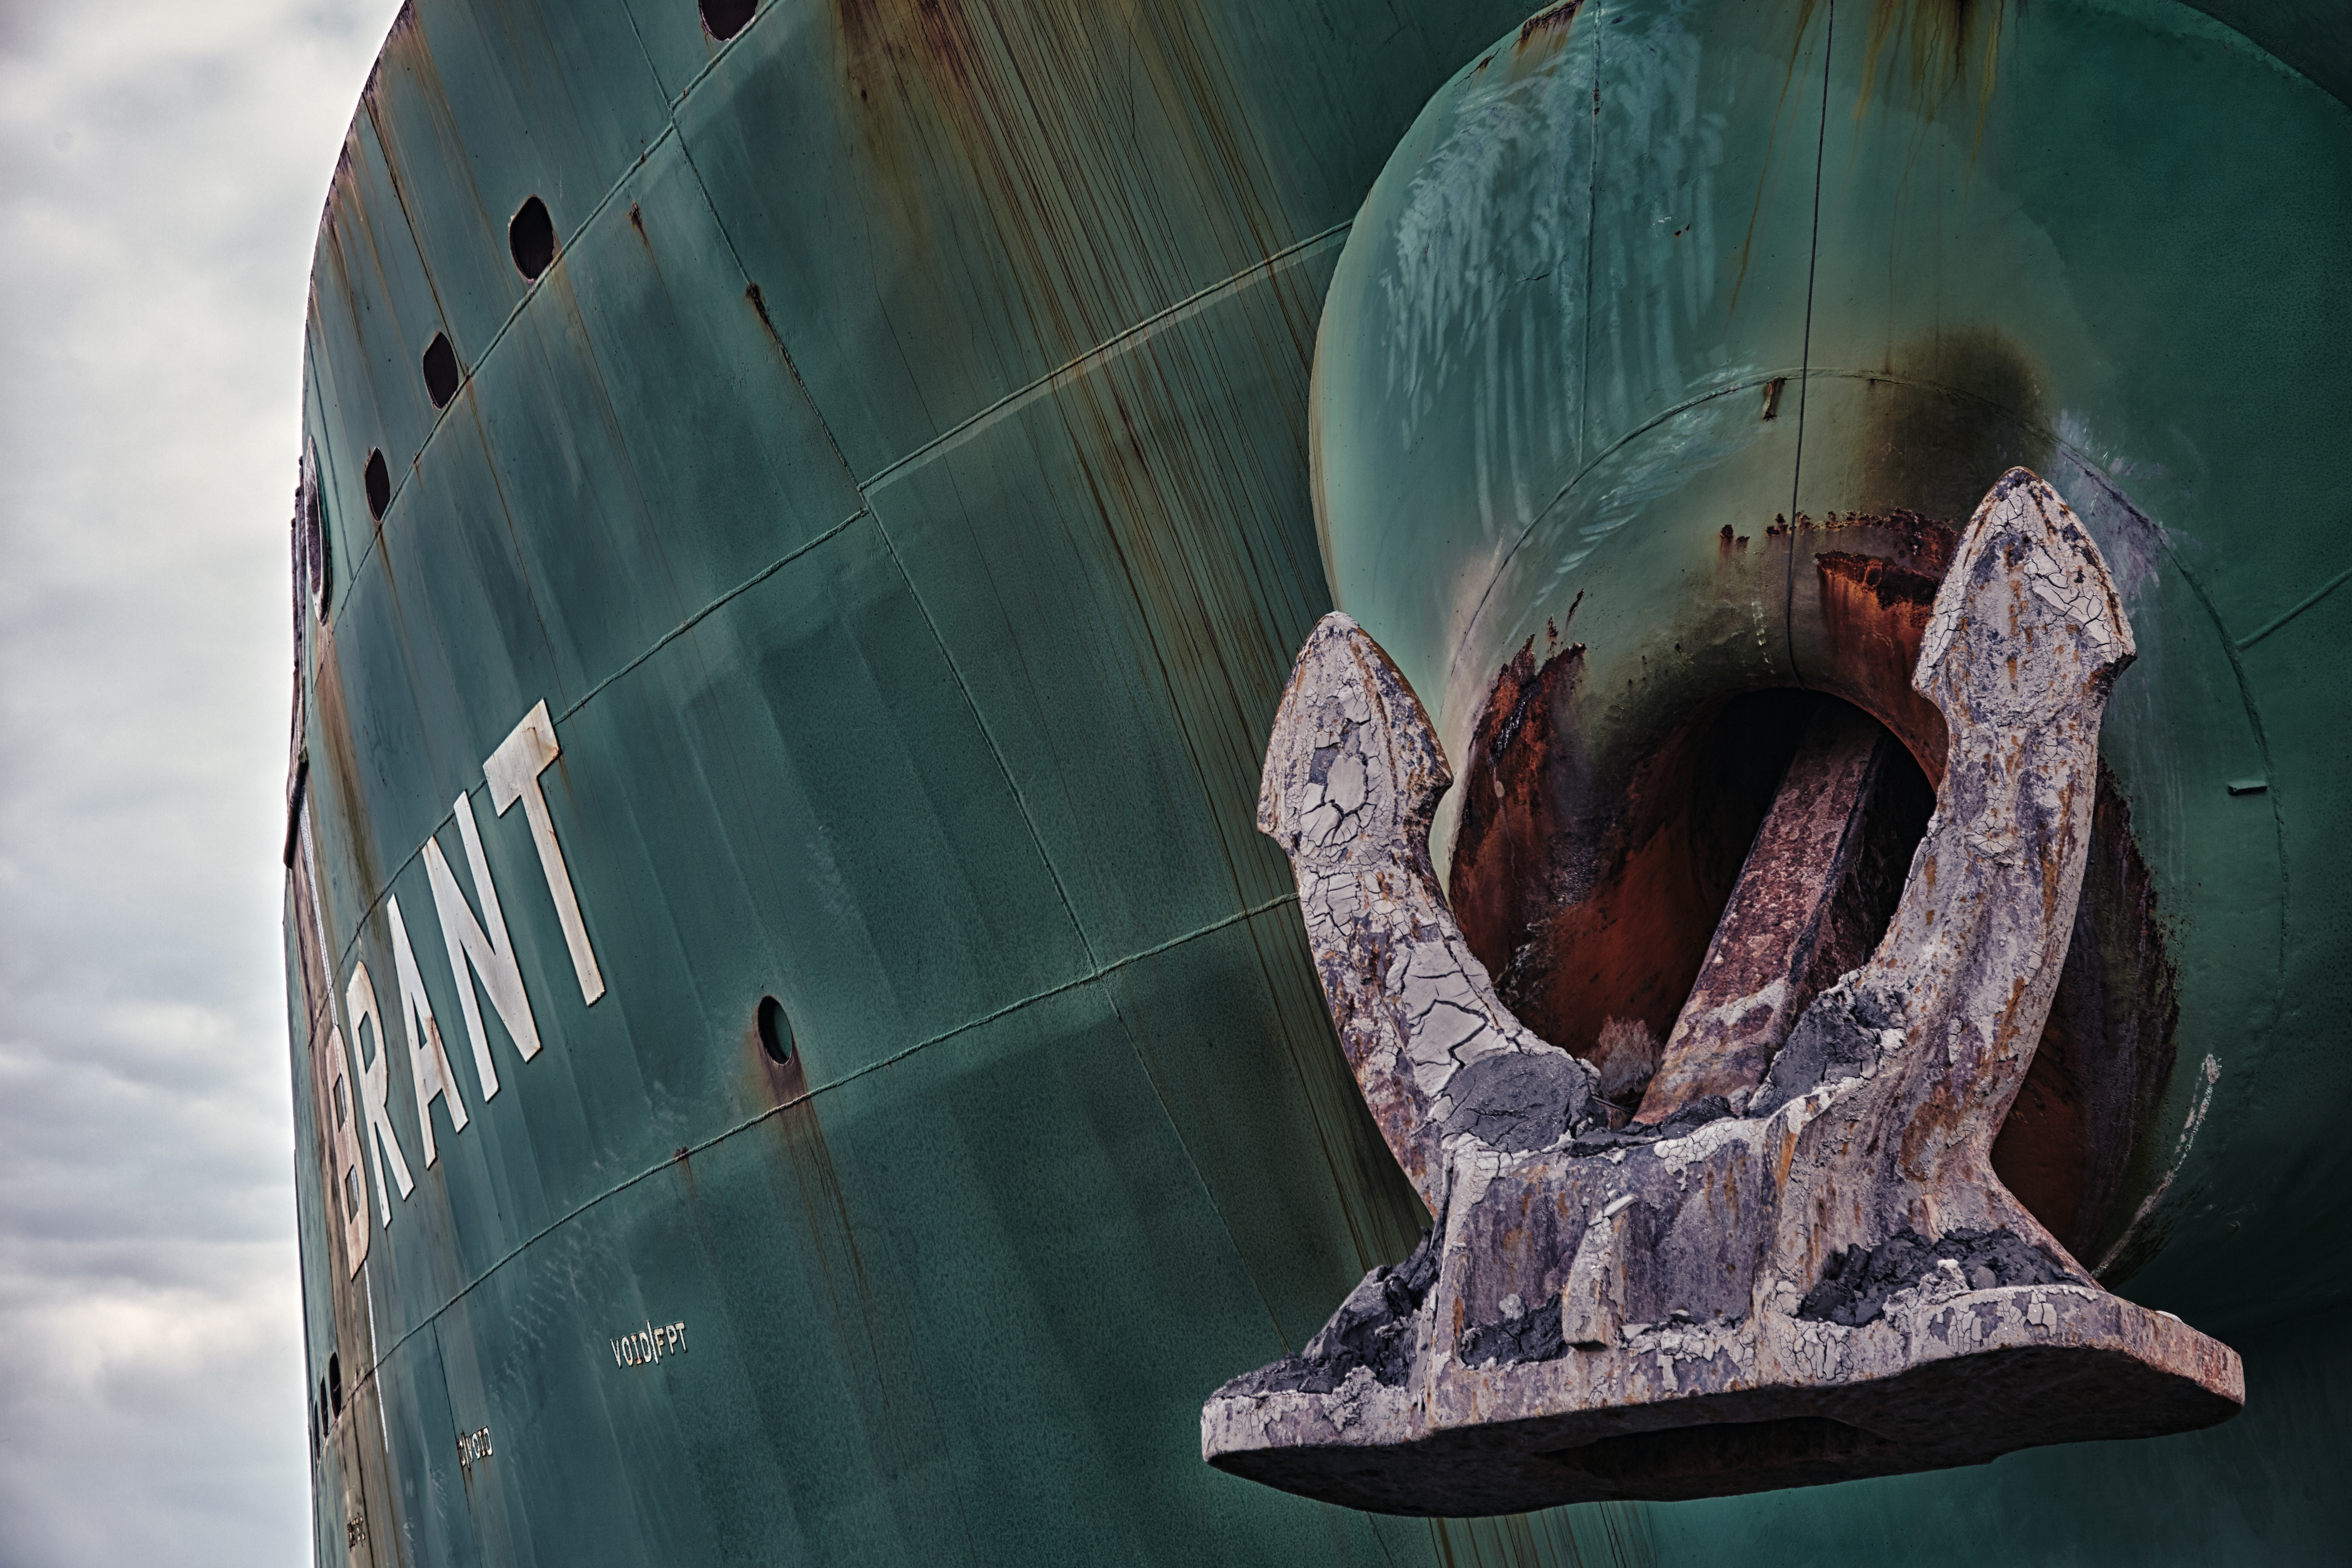
old, steel, rust, green, reflection, vehicle, metal, blue, junk, sculpture, art, background, temple, age, screenshot, atmosphere of earth